Chris Candido Memorial Tag Team Tournament

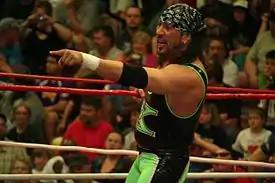
An adult male with long black hair wearing green and black wrestling gear standing in a ring pointing away from himself.

Chris Sabin's jaw was broken in the final round match. Sabin needed serious medical assistance afterward backstage due to excessive bleeding from the mouth. As a result, Sabin had to cancel an August 19 Pro Wrestling Guerrilla (PWG) appearance. Shelley was also injured while taking part in the tournament. He suffered a legitimate back injury but ended up appearing at the PWG show that Sabin was forced to miss. There, he aggravated the injury further, forcing him to miss two Ring of Honor shows for which he was scheduled.